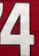
Number: 4